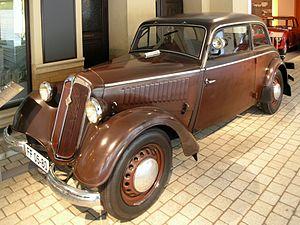
Sachsenring Automobilwerk Zwickau, parfois abrégée en « AWZ » ou « Sachsenring », était une entreprise d’État est-allemande, spécialisée dans la construction automobile et basée à Zwickau, en Saxe.